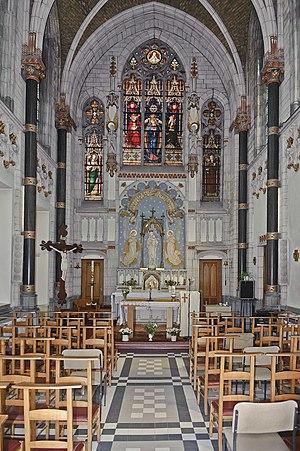
""Lutgardisscholen Brussel"". Chapelle Saint-Marcellin-Champagnat. Avenue de la Sablière 2, Auderghem (Bruxelles)